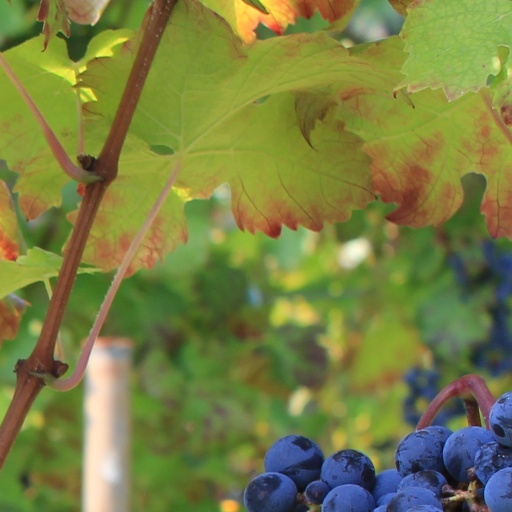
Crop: grape